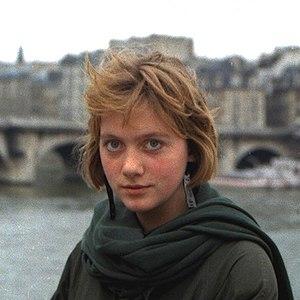
Wietske van Leeuwen, née le 22 septembre 1965 à Rotterdam, est une céramiste néerlandaise.